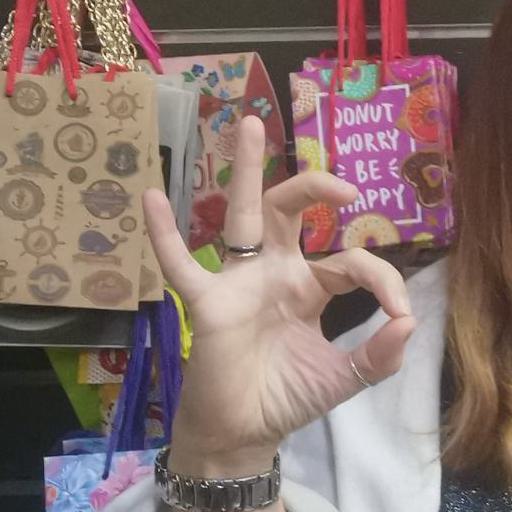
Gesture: ok